Murray, Utah

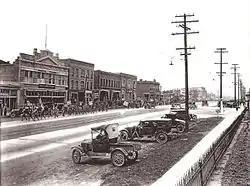
Murray's historic downtown with Trolley Tracks, circa 1920

Southern Murray contains the major interchange between Interstate 15, a ten-lane north–south freeway that divides Murray centrally, and Interstate 215, an auxiliary eight-lane freeway that roughly follows the southern boundary of the city. Interstate 15 provides two interchanges inside city limits at 4500 South (SR-266) and 5300 South (SR-173). Interstate 215 provides two interchanges at State Street (US-89) and Union Park Boulevard. State Street runs through central Murray through the Murray Downtown Historic District and passes by the main retail centers at 5300 South and the Fashion Place Mall. Van Winkle Expressway (SR-152) is a four-lane road that forms the eastern boundary of Murray, while 4500 South traverses the northern part of Murray and extends the length of Salt Lake Valley. 5400 South enters western Murray and then shifts northward one block to become 5300 South, which bears the honorary designation of Spartan Boulevard from Woodrow Street to State Street.